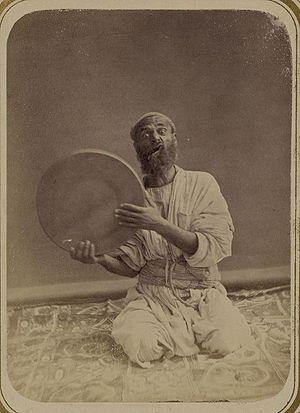
La musique tadjike est la musique des peuples persanophones du Tadjikistan. La musique savante et l'art d'interpréter les maqôms sont très proches de la pratique turco-iranienne. Elle a aussi de fortes parentés avec la musique ouzbèke, la musique ouïghoure et la musique afghane, toutes proches. Son foyer semble s'être concentré au Badakhchan avec un genre folklorique particulier, le falak.